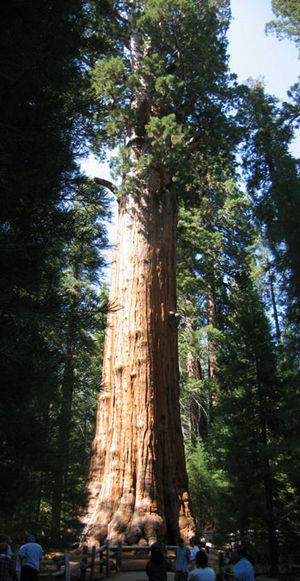
Bemærkelsesværdige træer / De største træer
"""General Sherman"" - verdens største træ."
Når bestemte planter kaldes bemærkelsesværdige træer sker det ud fra en vurdering af flere faktorer: Højde, stammediameter, total størrelse og alder. Det er bemærkelsesværdigt, at førerpositionen holdes af et nåletræ, ligegyldigt hvilken af de fire faktorer, man bedømmer ud fra. Det er ganske vist forskellige arter, men det bør med i billedet, at anden- til fjerdepladsen også indtages af nåletræer.